Black Cat (Marvel Comics)

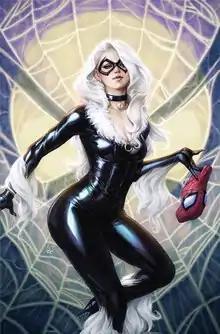
Cover art from "The Amazing Spider-Man" #25(March 2017). Art by Stanley "Artgerm" Lau.

Black Cat is a character appearing in American comic books published by Marvel Comics. Created by Marv Wolfman and Dave Cockrum, the character first appeared in "The Amazing Spider-Man" #194 in July 1979 as an adversary of the superhero Spider-Man, although she later becomes his on-off love interest and ally.